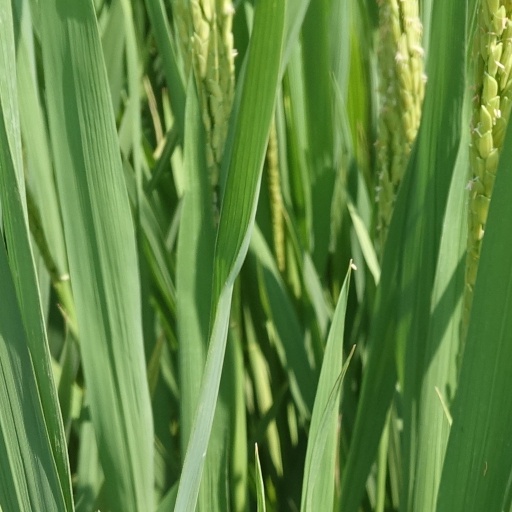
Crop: rice